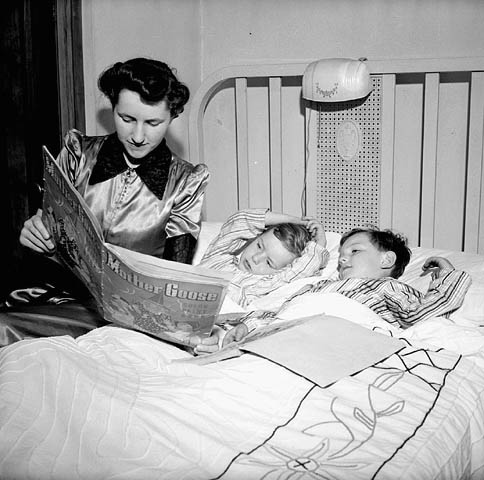
user: Given an image and a question. Answer the question in a short answer. Question: What technological device has replaced the object the woman is holding? Short Answer:
assistant: tablet